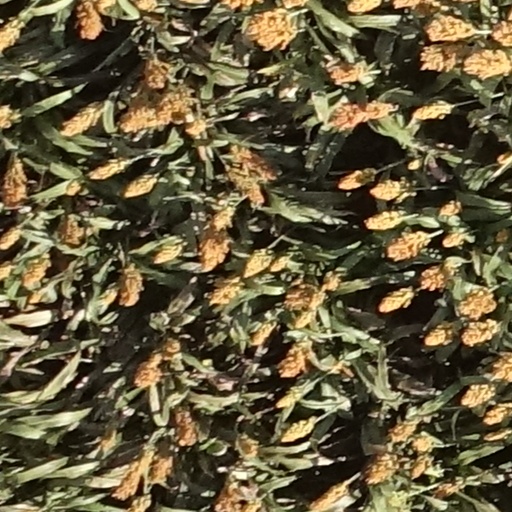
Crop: sorghum